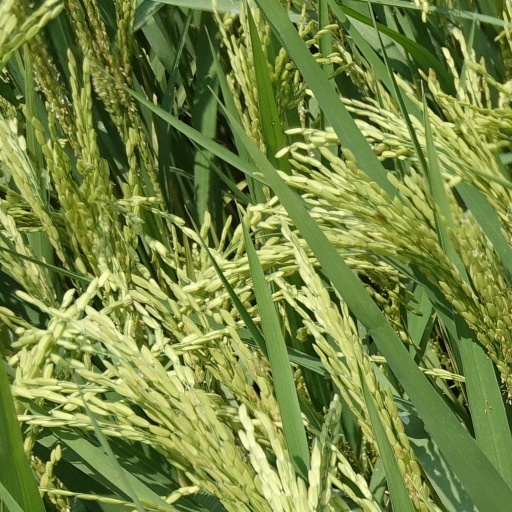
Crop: rice